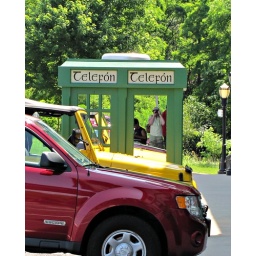
My reflection in the mirror of the fake telephone booths